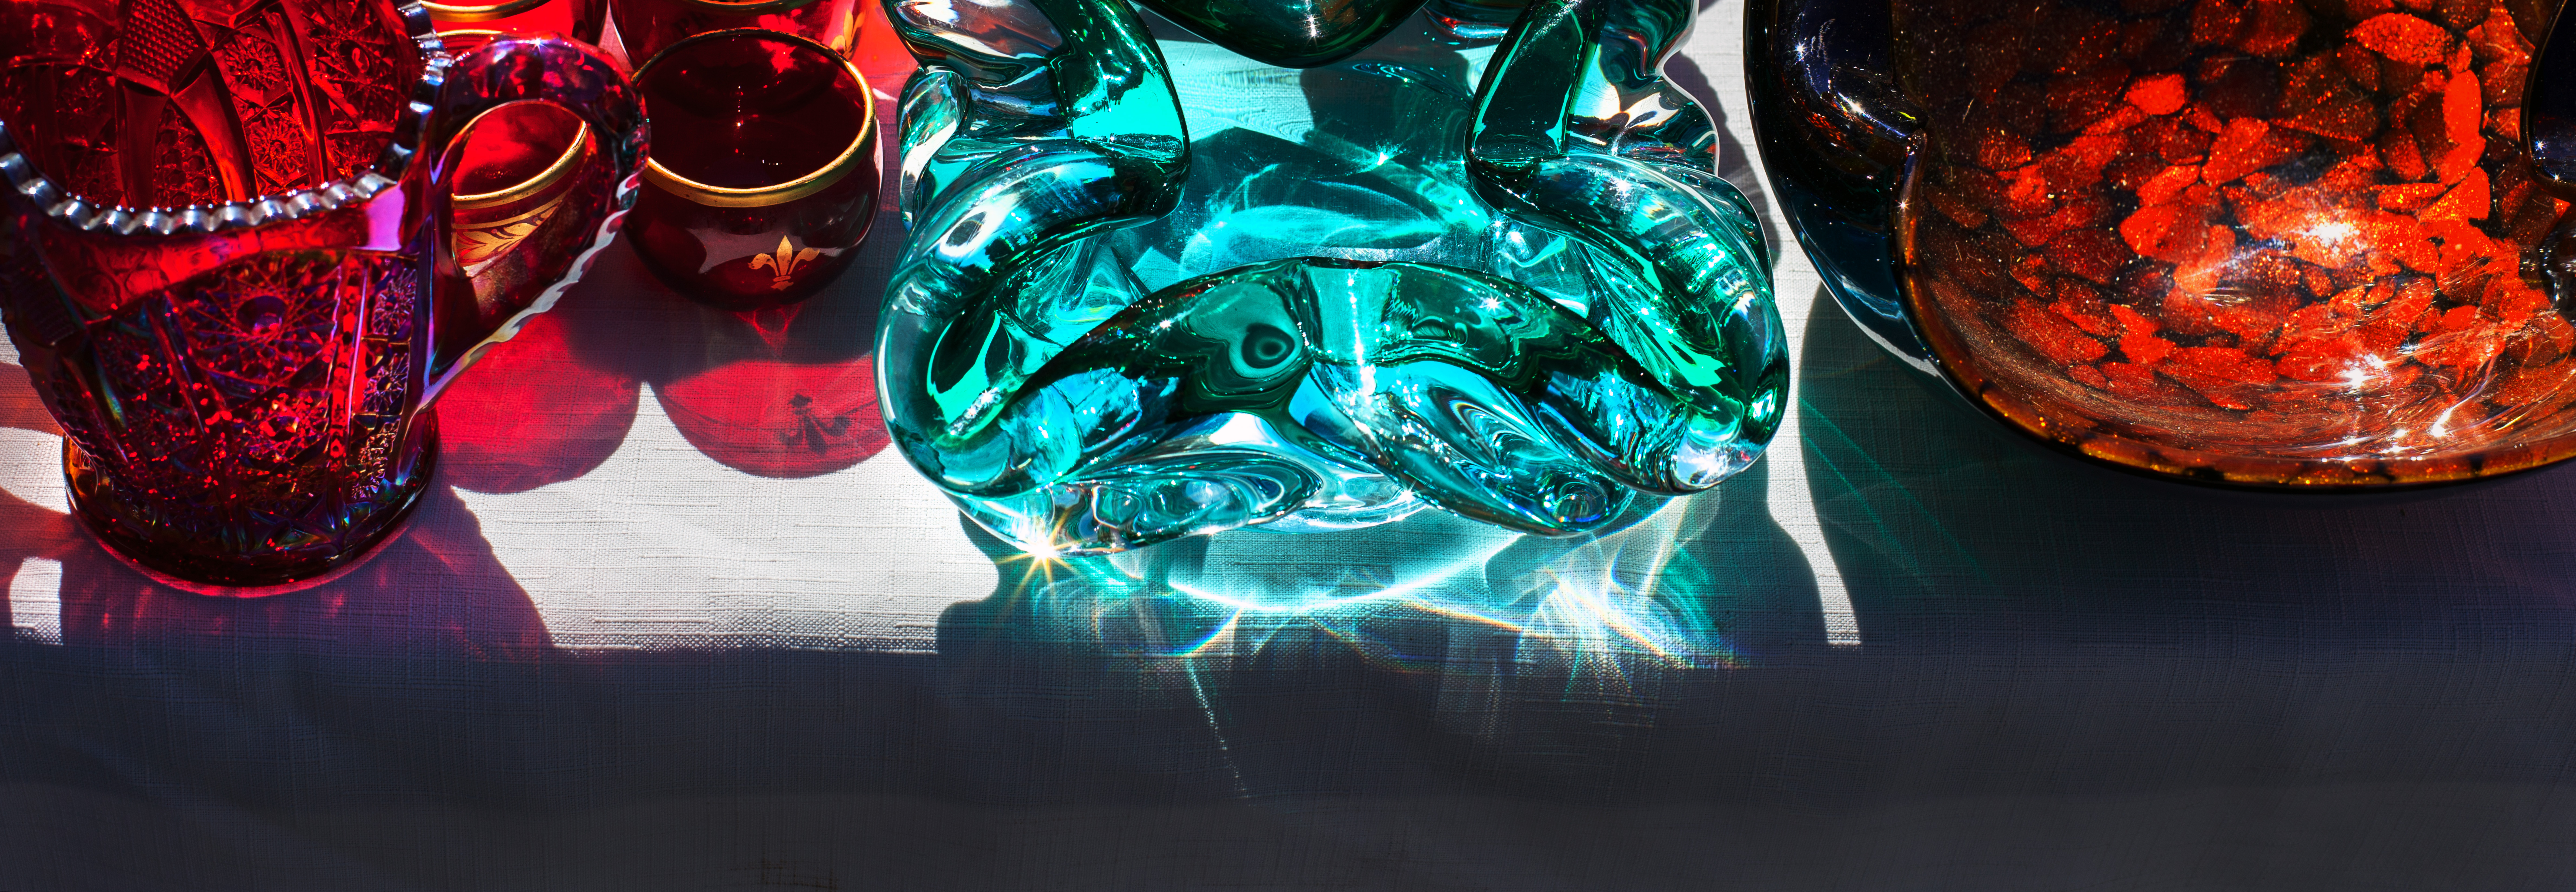
light, glass, red, color, art, organ, macro photography